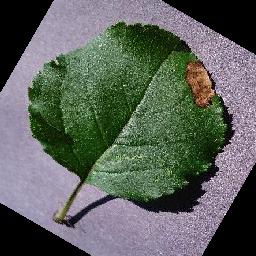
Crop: apple
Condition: black_rot